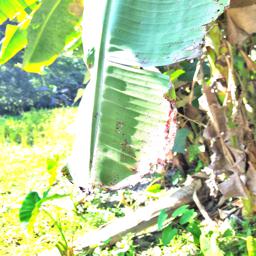
Label: JAHAJI LEAF